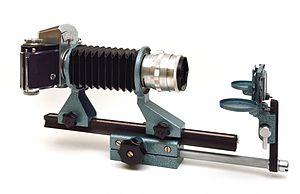
Exakta Varex avec soufflet et duplicateur de diapositives